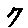
Label: 7